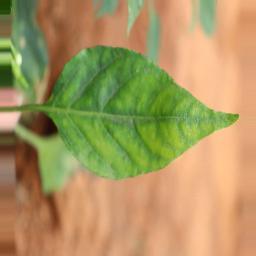
Label: healthy